Guardian (DC Comics)

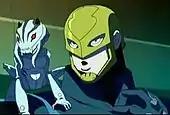
Jim Harper / Guardian as he appears in "Young Justice".

The Jim Harper and Mal Duncan incarnations of Guardian appear in "Young Justice".